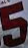
Number: 5